Barefoot

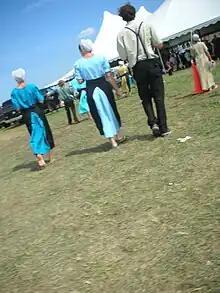
Barefoot Amish

In Japan, there are public foot baths called "ashiyu", which are filled with hot water from geothermal springs.